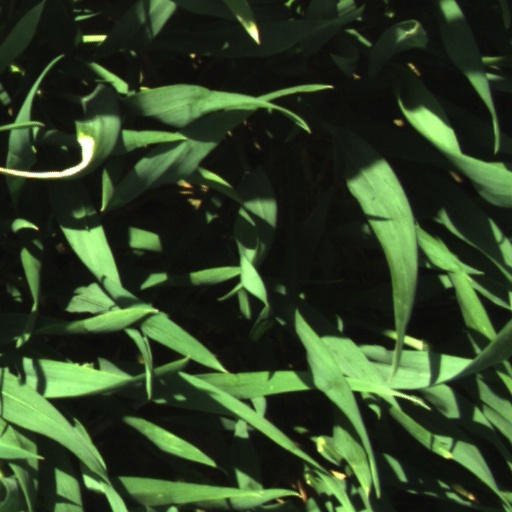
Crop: wheat